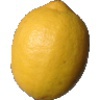
Label: Lemon 1